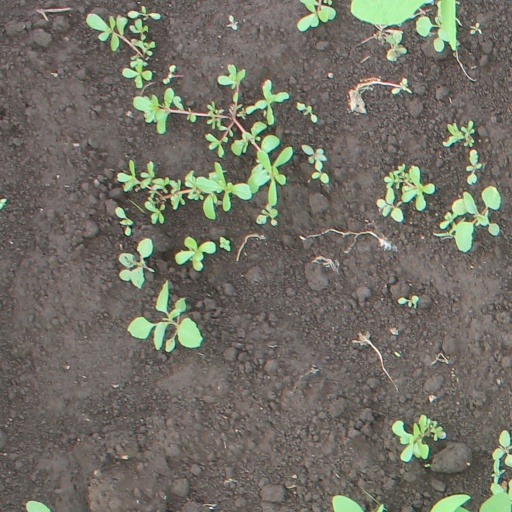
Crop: soybean